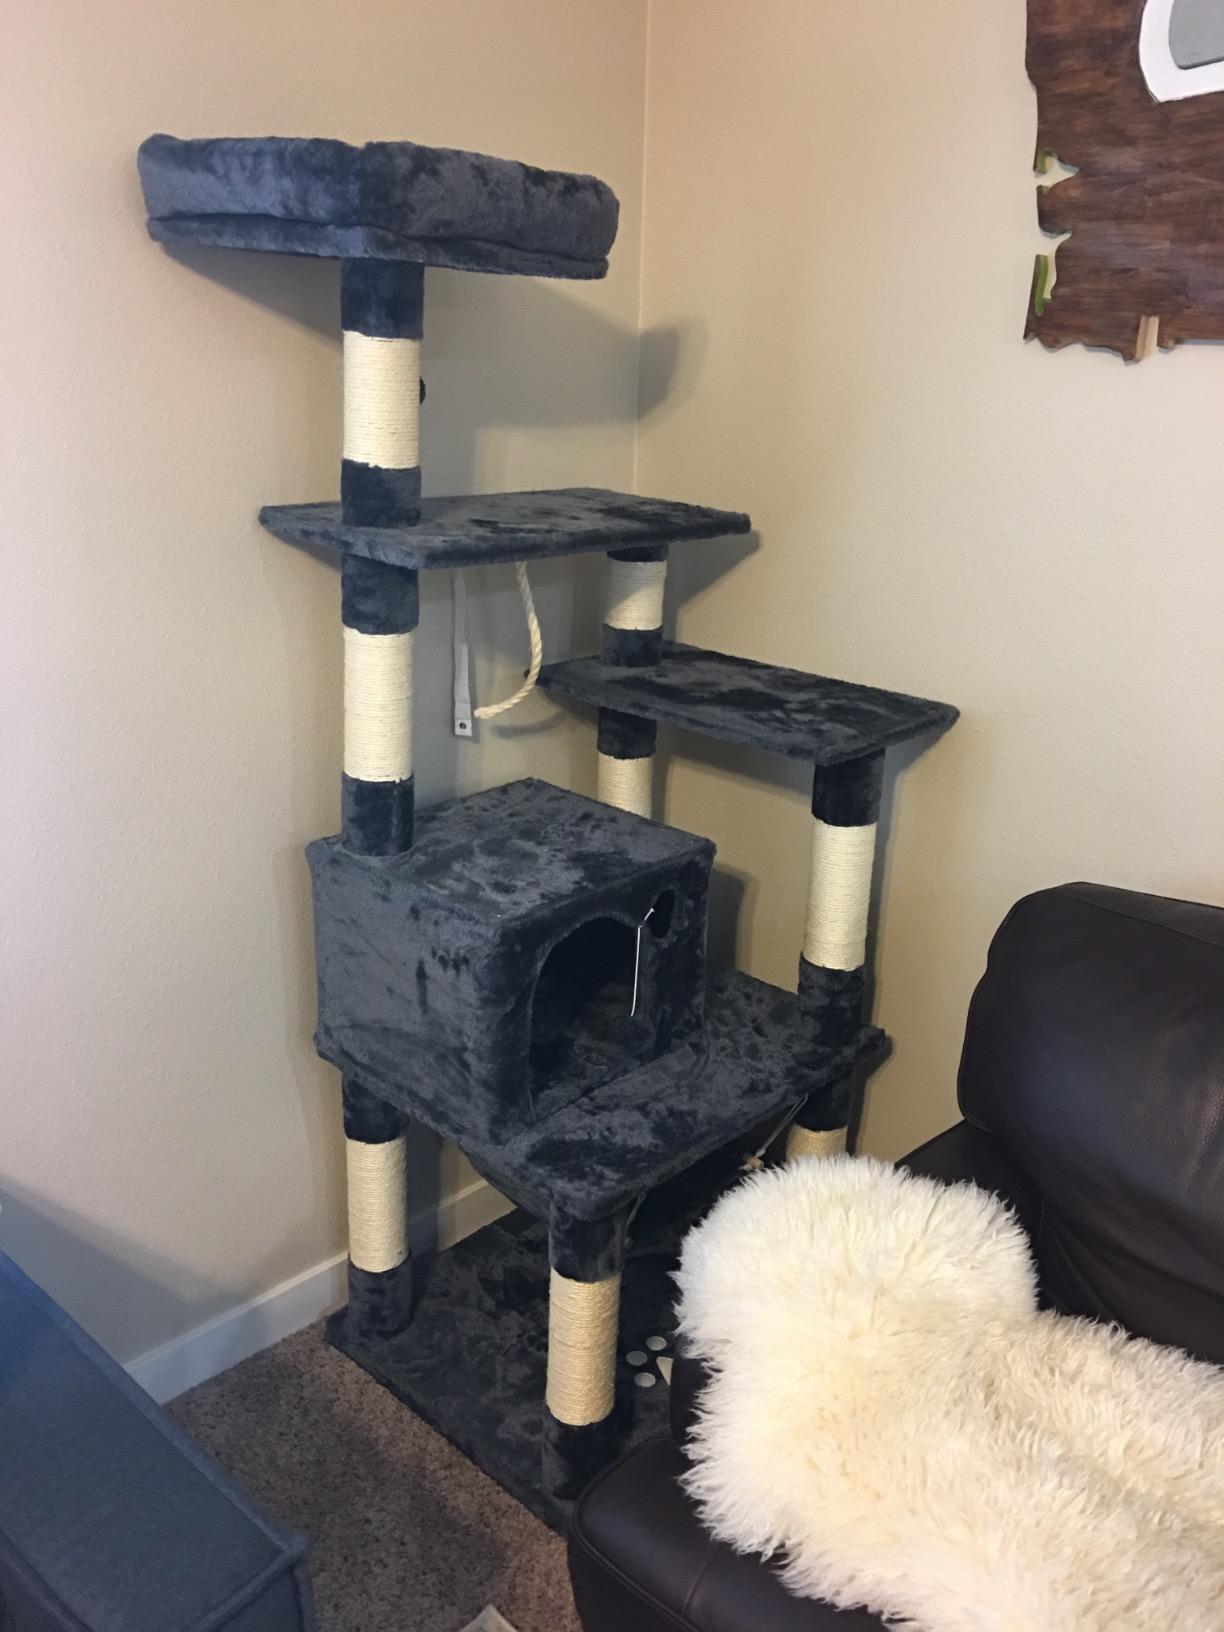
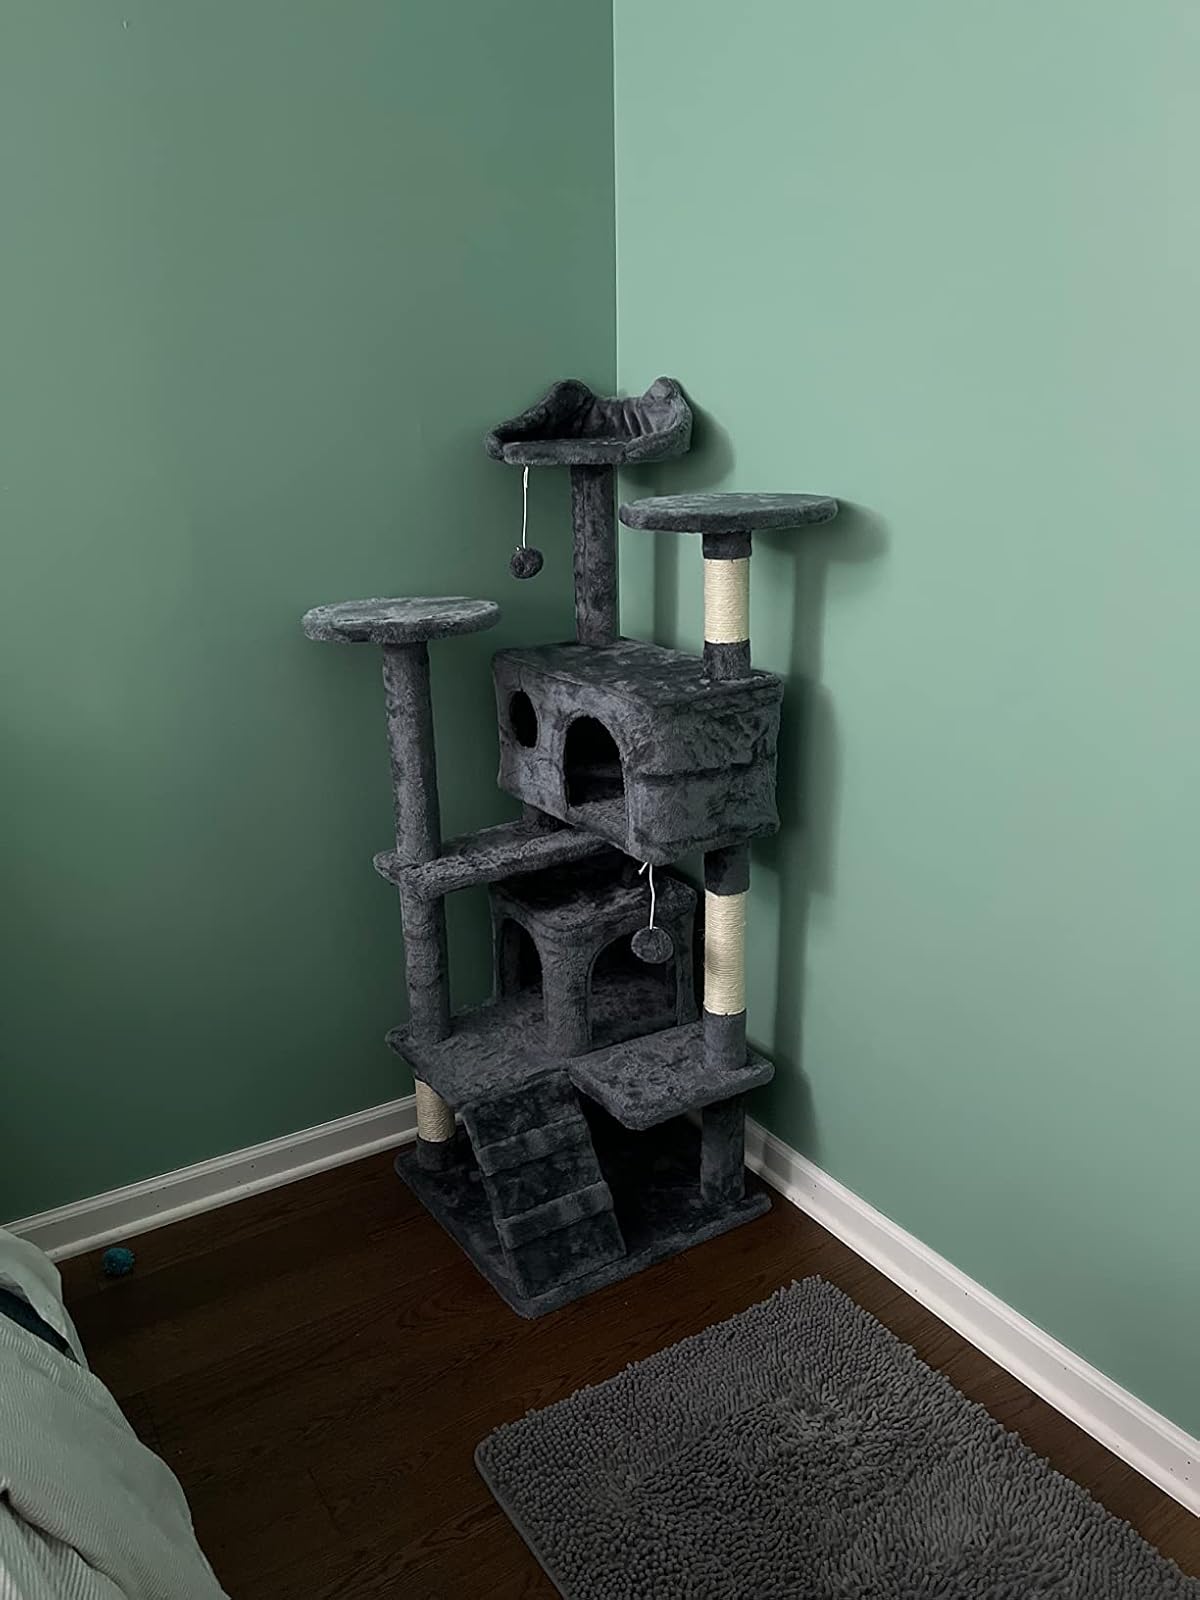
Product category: items_cat tree
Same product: no